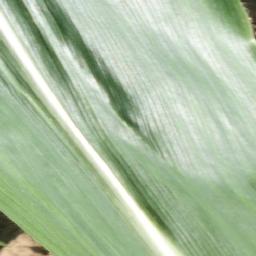
Label: Corn___healthy